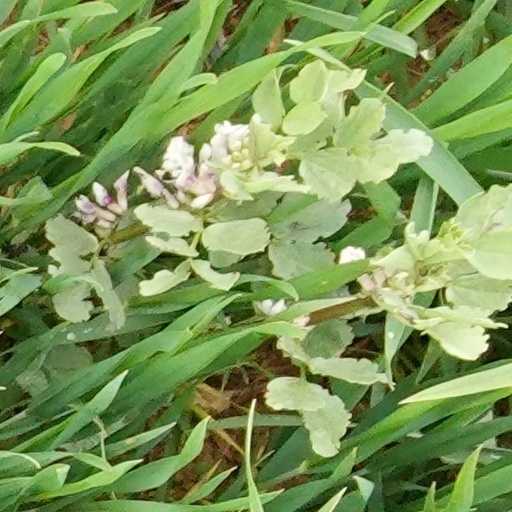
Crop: wheat